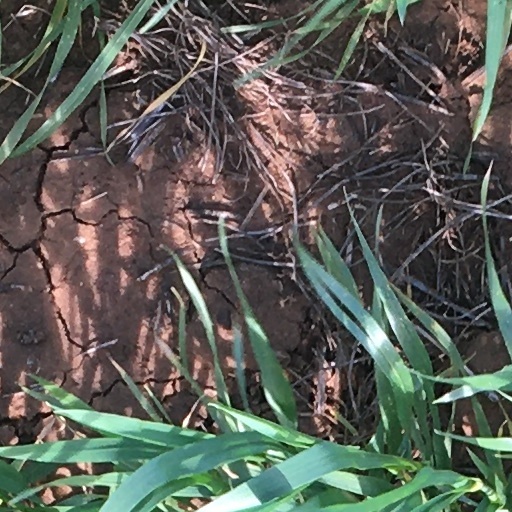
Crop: wheat